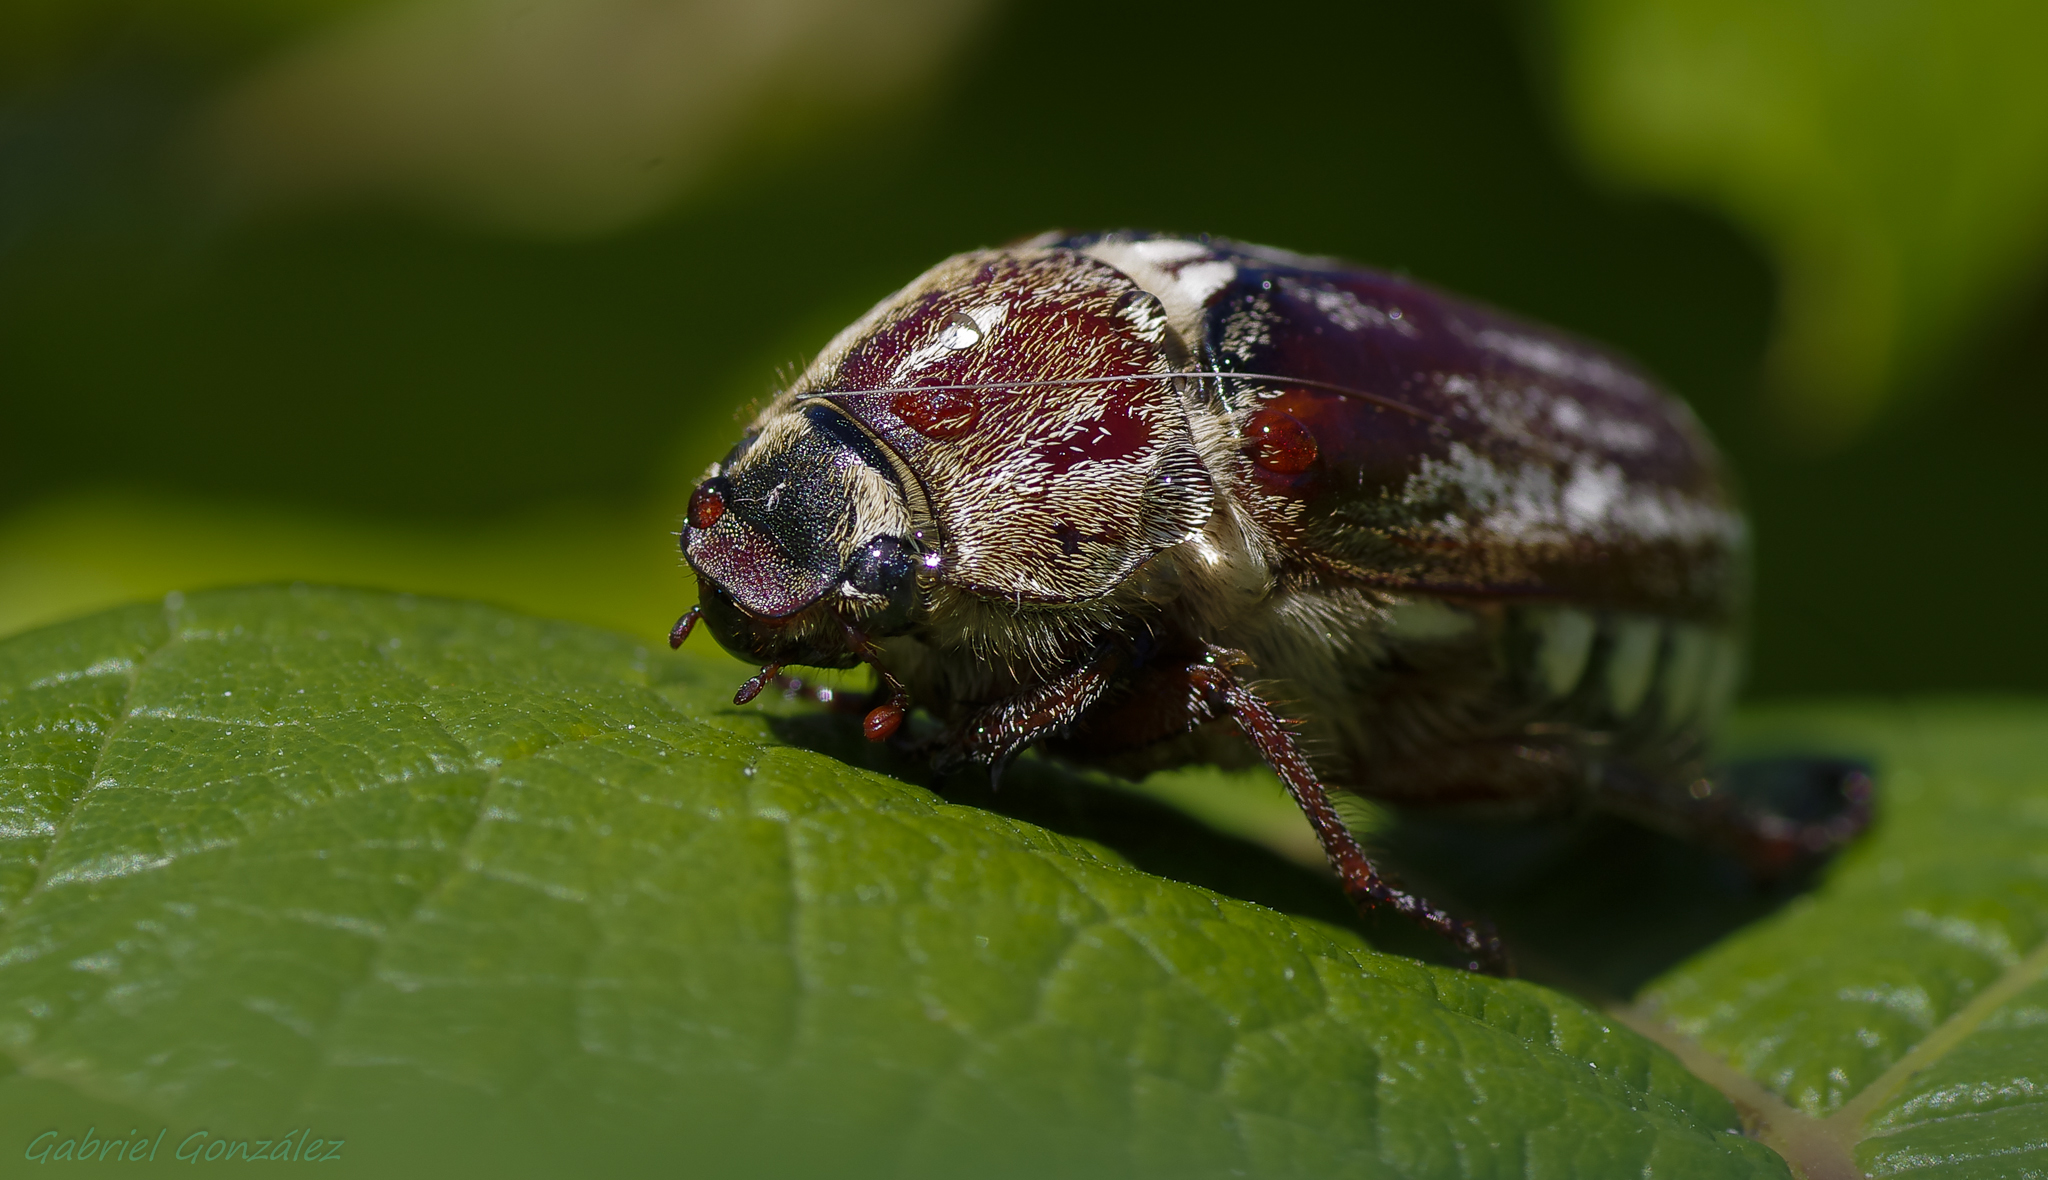
nature, photography, flower, green, insect, macro, fauna, invertebrate, close up, animals, naturaleza, tamron90mm, beetle, weevil, ggl1, gaby1, xovesphoto, animales, pentaxk5, gphoto, macro photography, leaf beetle, true bugs